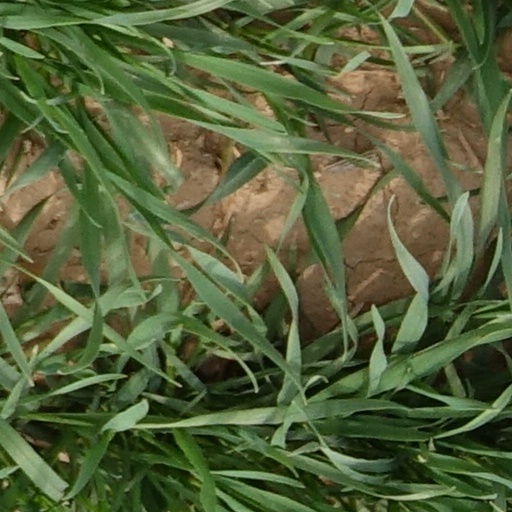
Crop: wheat